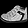
Label: Sneaker